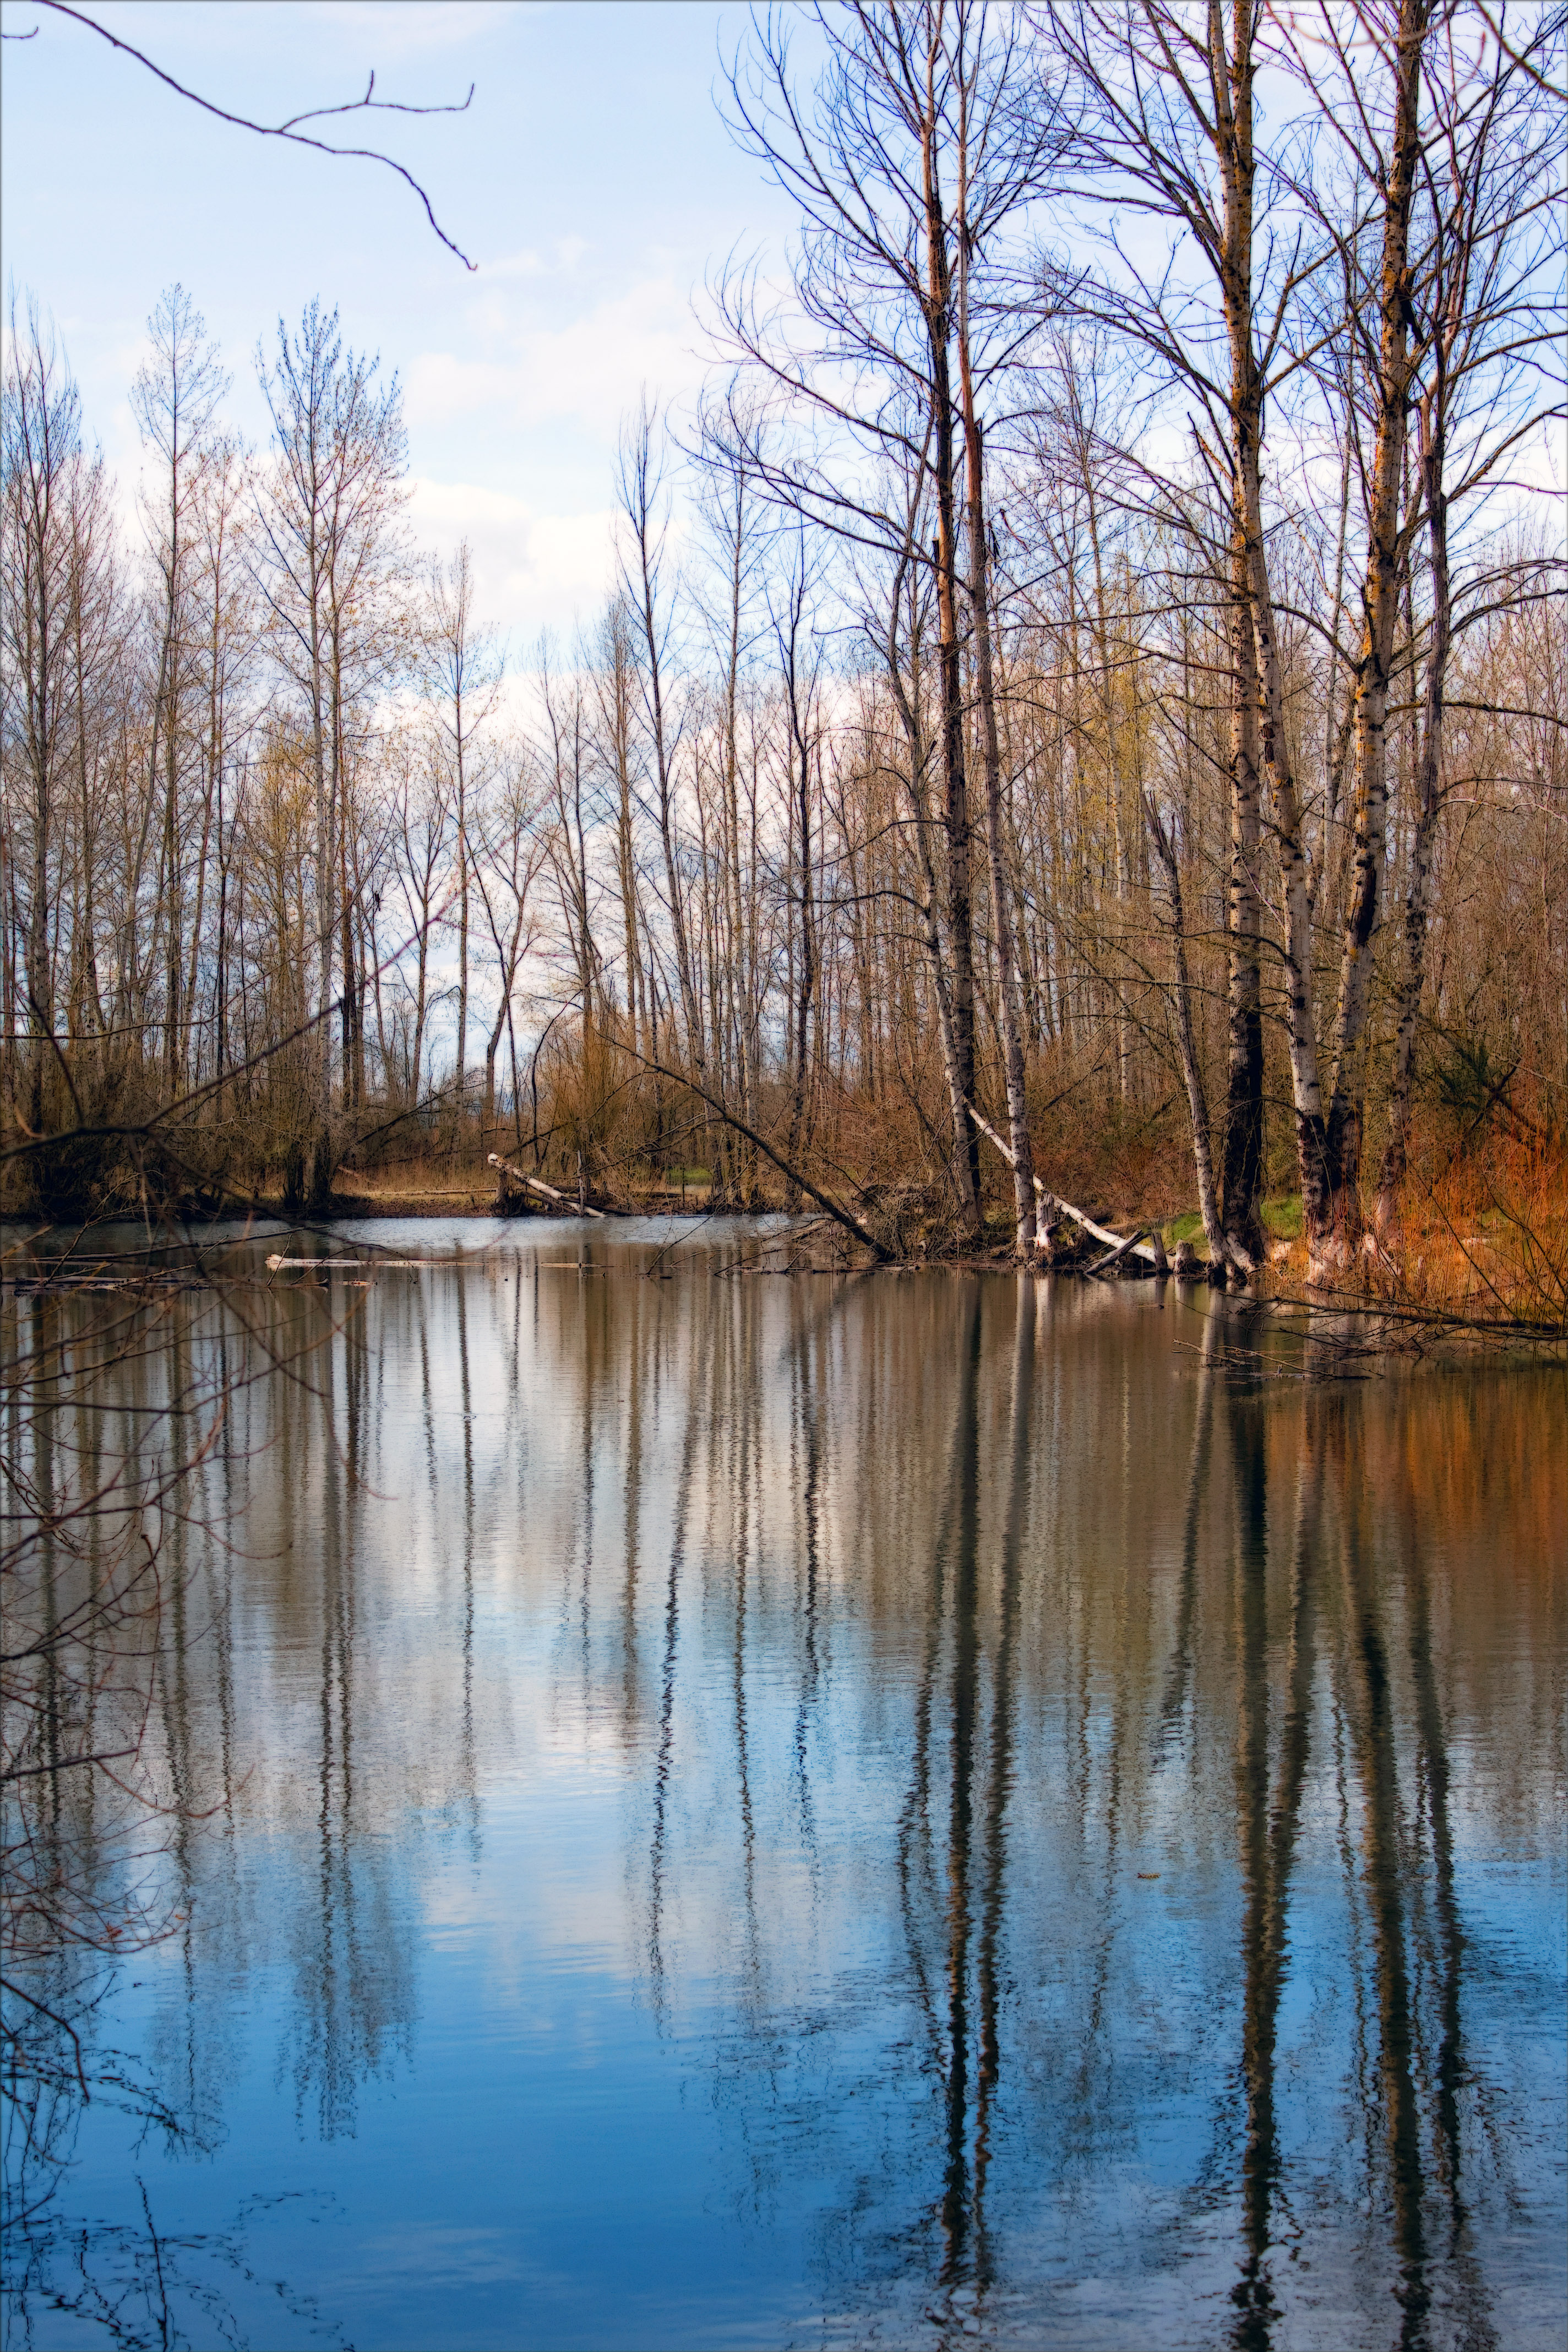
landscape, tree, water, nature, marsh, swamp, wilderness, branch, winter, sky, lake, river, pond, spring, reflection, autumn, canon, blue, season, body of water, trees, eos, rebel, digital, wetland, reflections, st, images, louis, woodland, habitat, ponds, early, oregon, ian, blueribbonwinner, otw, sane, xsi, natural environment, atmospheric phenomenon, woody plant, bayou